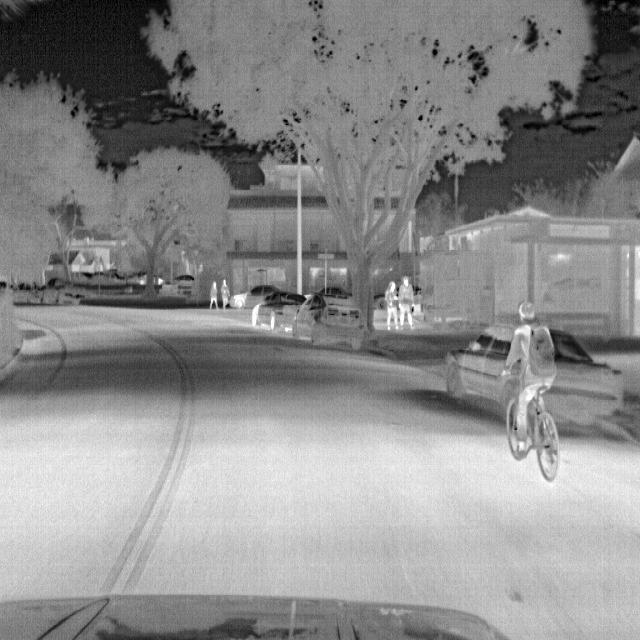
Detected objects:
label: person
label: person
label: person
label: person
label: person